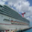
Label: ship